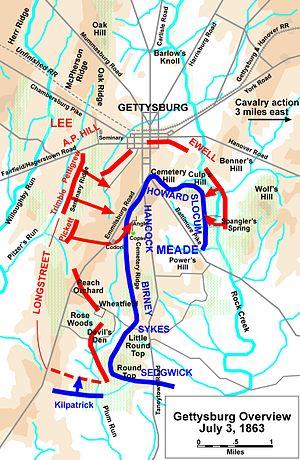
Carte de la bataille, 3 juillet Italiano: Mappa della Battaglia, 3 luglio.
La bataille de Gettysburg se déroule du 1ᵉʳ au 3 juillet 1863 à Gettysburg pendant la guerre de Sécession. Cette bataille, la plus lourde de la guerre quant aux pertes humaines, se conclut par la défaite des sudistes qui laissent le terrain aux nordistes. Elle est souvent considérée comme le principal tournant de la guerre.